K Camp

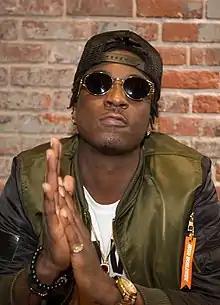
K Camp in 2015

K Camp was included in the 2015 Freshman Class by "XXL Magazine", which also included artists Fetty Wap, Tink, and Vince Staples. In September 2015, he released his debut studio album, "Only Way Is Up", which featured performances by Snoop Dogg, T.I., and Jeremih. The second single from the album, "Comfortable", peaked at number 54 on the "Billboard" Hot 100. "Only Way Is Up" was recognized by "Spin" as one of the 50 Best Hip-Hop Albums of 2015.